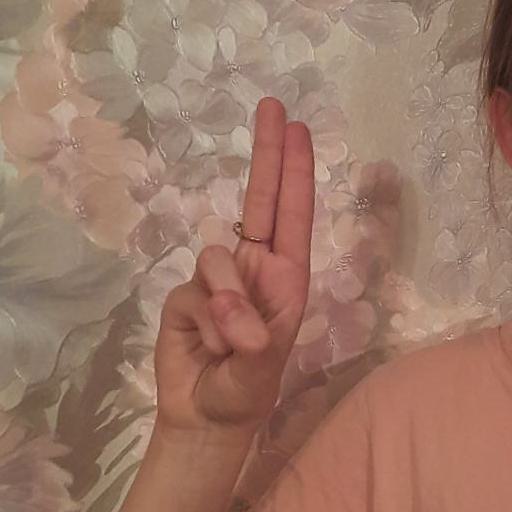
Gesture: two_up